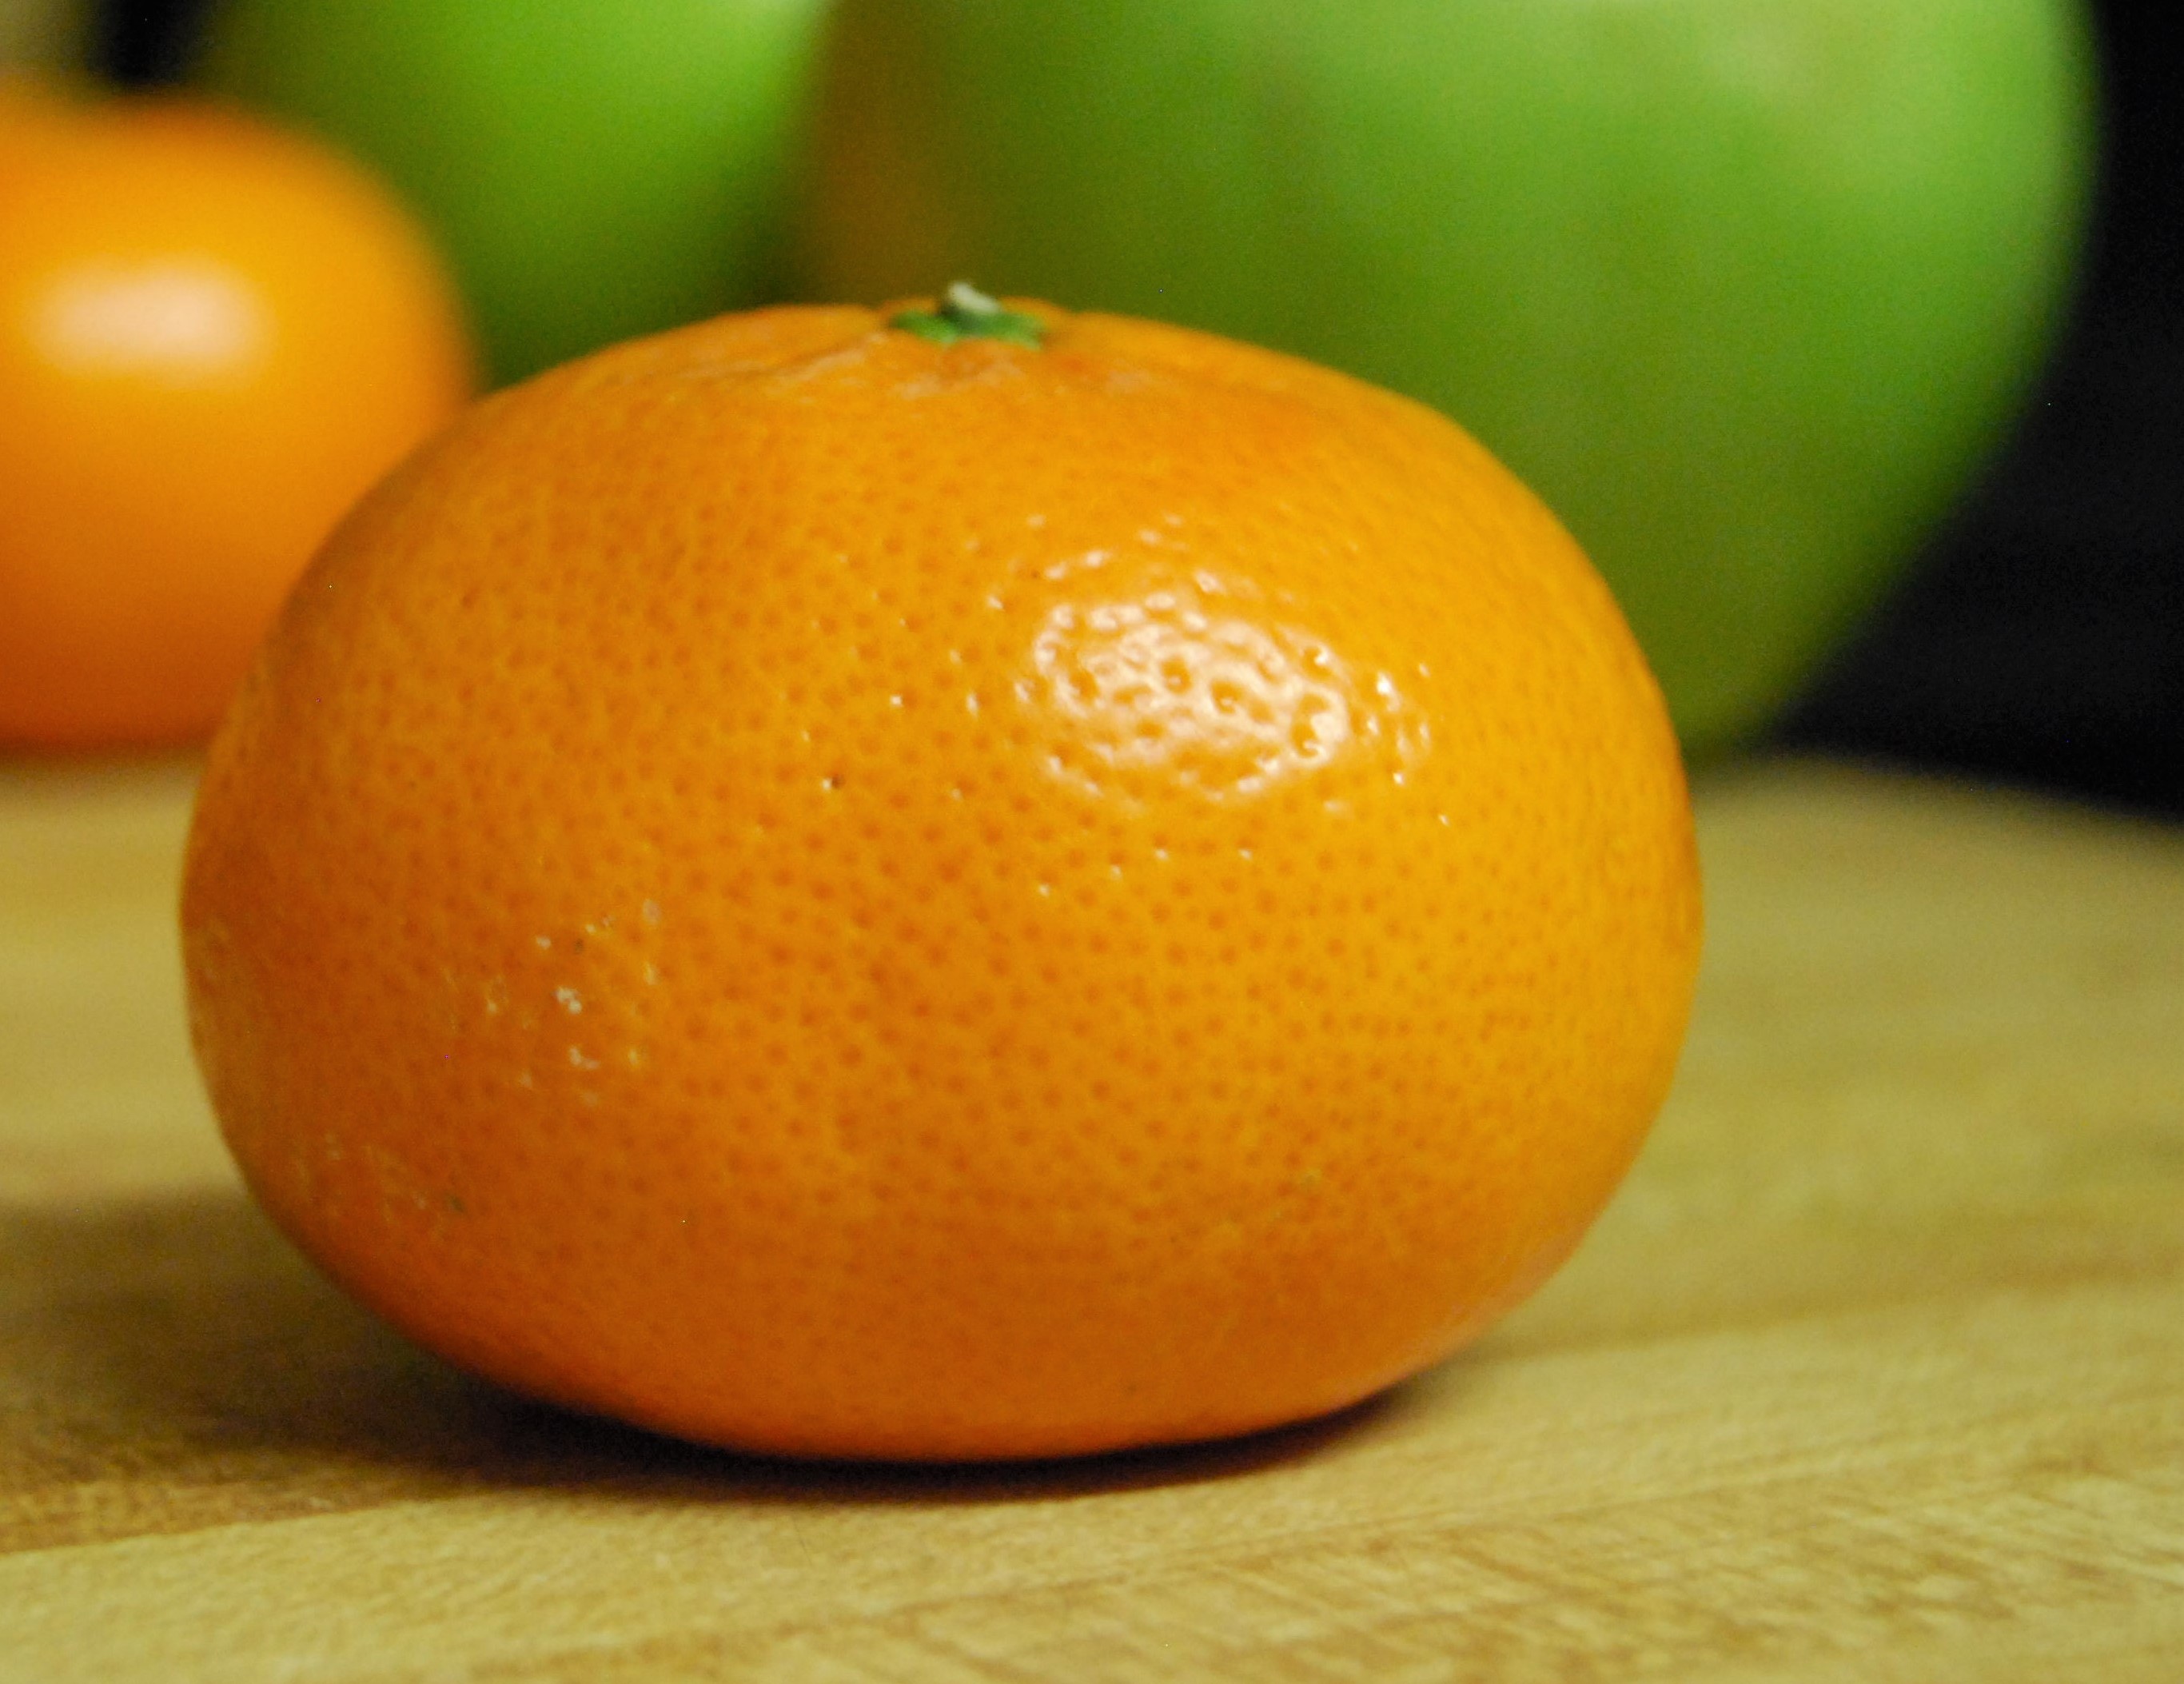
plant, fruit, orange, food, produce, tangerine, clementine, citrus, flowering plant, bitter orange, mandarin orange, land plant, sweet lemon, meyer lemon, tangelo, valencia orange